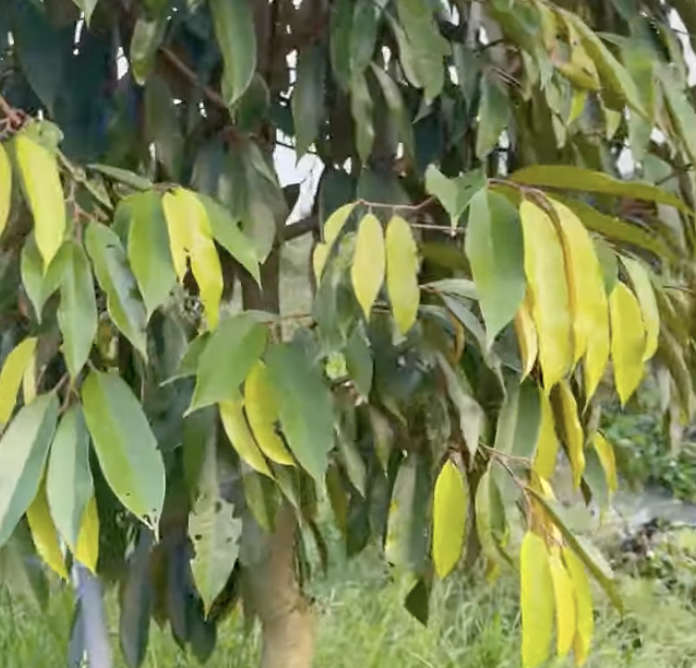
Label: yellow_leaf